Charles McGee (pilot)

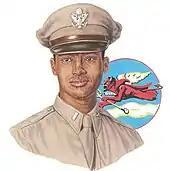
Portrait of a young Lieutenant McGee

In March 1942, McGee was a sophomore at the University of Illinois studying engineering. While a student he was a member of the National Society of Pershing Rifles. He also became a member of the Tau chapter of Alpha Phi Alpha fraternity. Enlisting in the United States Army on October 26, 1942, in time he became part of the Tuskegee Airmen, having already earned his pilot's wings and graduated from Class 43-F on June 30, 1943.